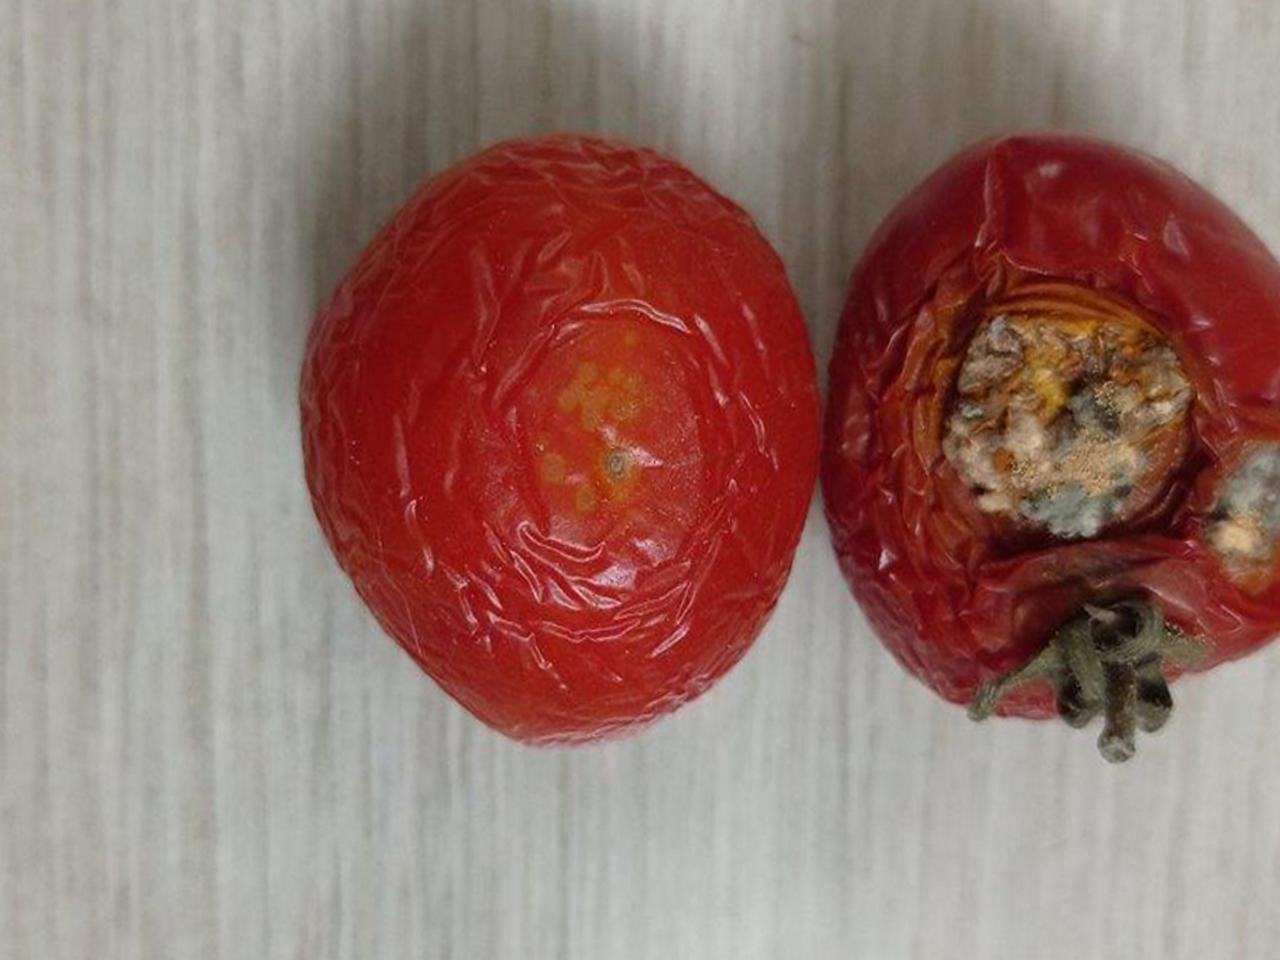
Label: Rotten